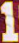
Number: 1